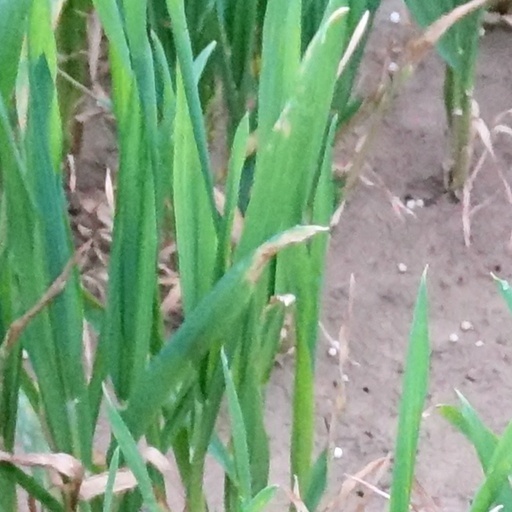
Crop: wheat